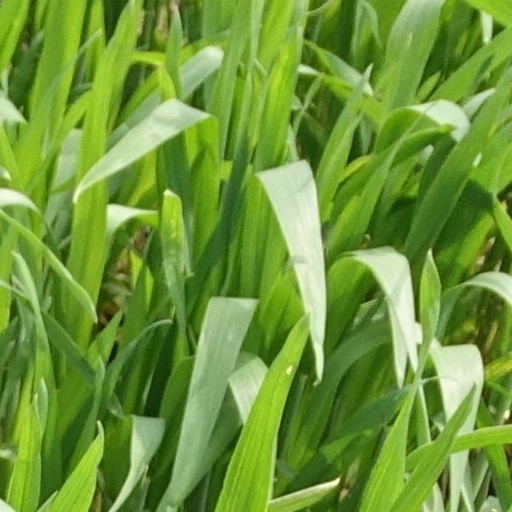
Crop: wheat